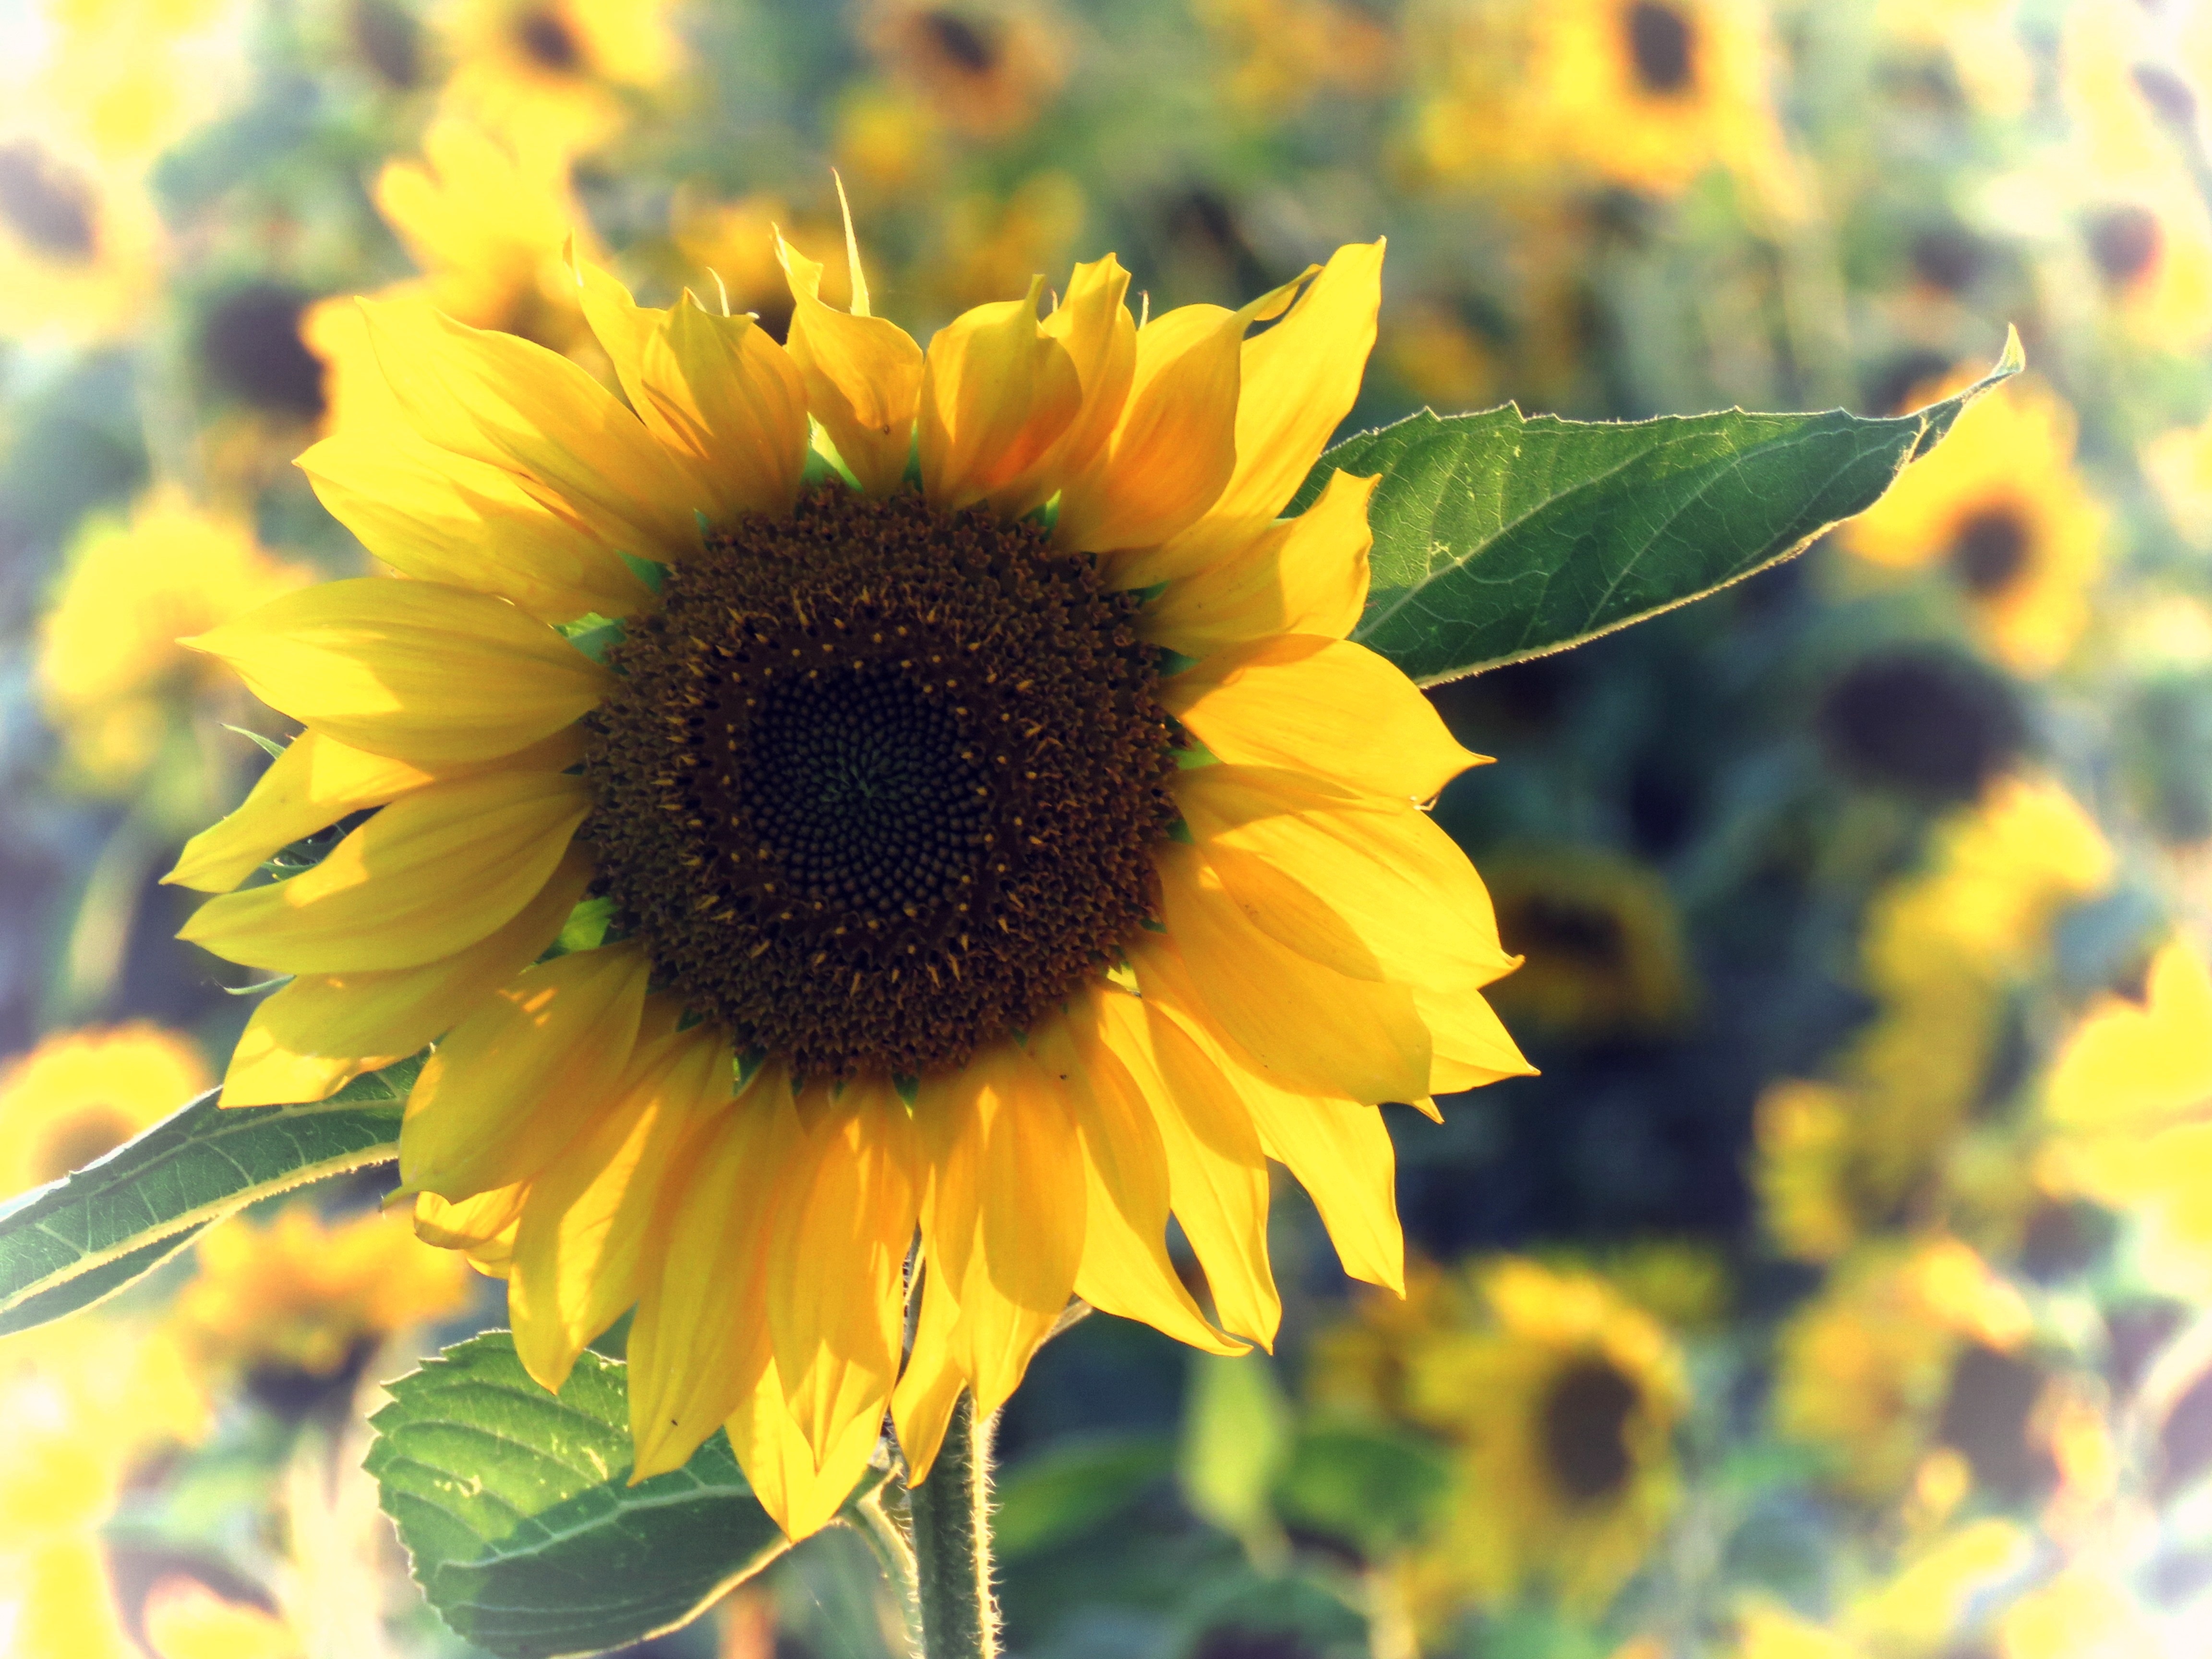
nature, plant, field, sunlight, flower, petal, summer, yellow, close, flora, sunflower, sun flower, edited, macro photography, sunflower field, flowering plant, daisy family, sunflower seed, plant stem, land plant